Cava (Spanish wine)

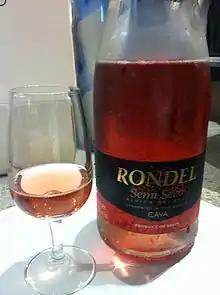
A semi-seco (semi-dry) rosado cava

The Spanish word means "cave" or "cellar", as caves were used in the early days of cava production for the preservation or aging of wine. Spanish winemakers officially adopted the term in 1970 to distinguish their product from French champagne.